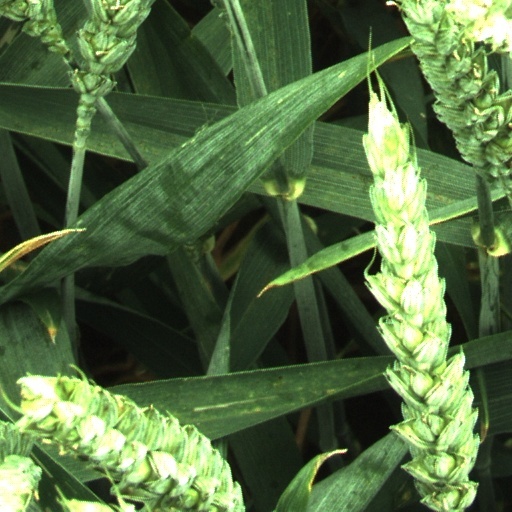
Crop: wheat